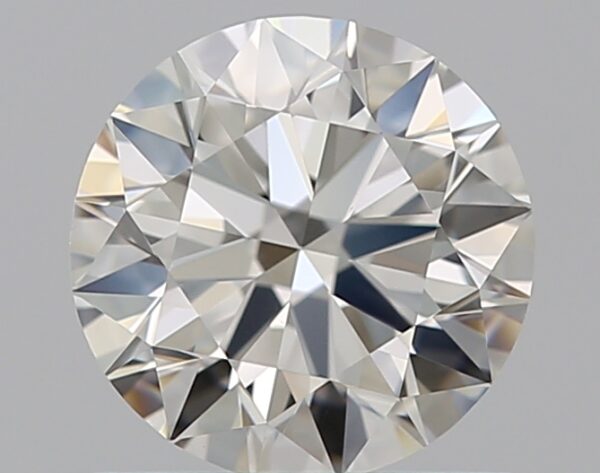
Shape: round
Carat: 0.75
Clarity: VVS2
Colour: I
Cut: EX
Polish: EX
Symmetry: EX
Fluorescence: N
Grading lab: GIA
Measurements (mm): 5.78 x 5.81 x 3.57